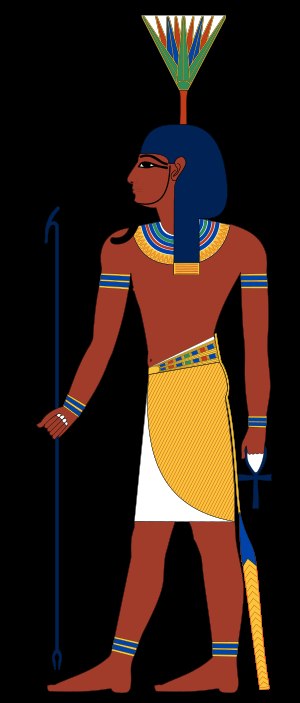
Nefertum
Nefertum
Nefertum er en egyptisk solgud, der er søn af Ptah og Sekhmet, var lotussernes og velduftens gud i egyptisk mytologi.